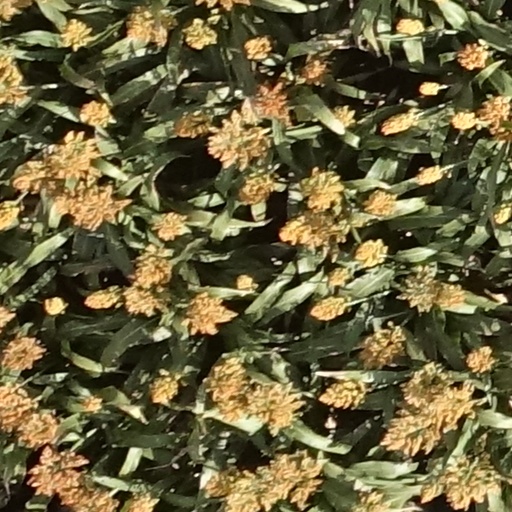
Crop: sorghum